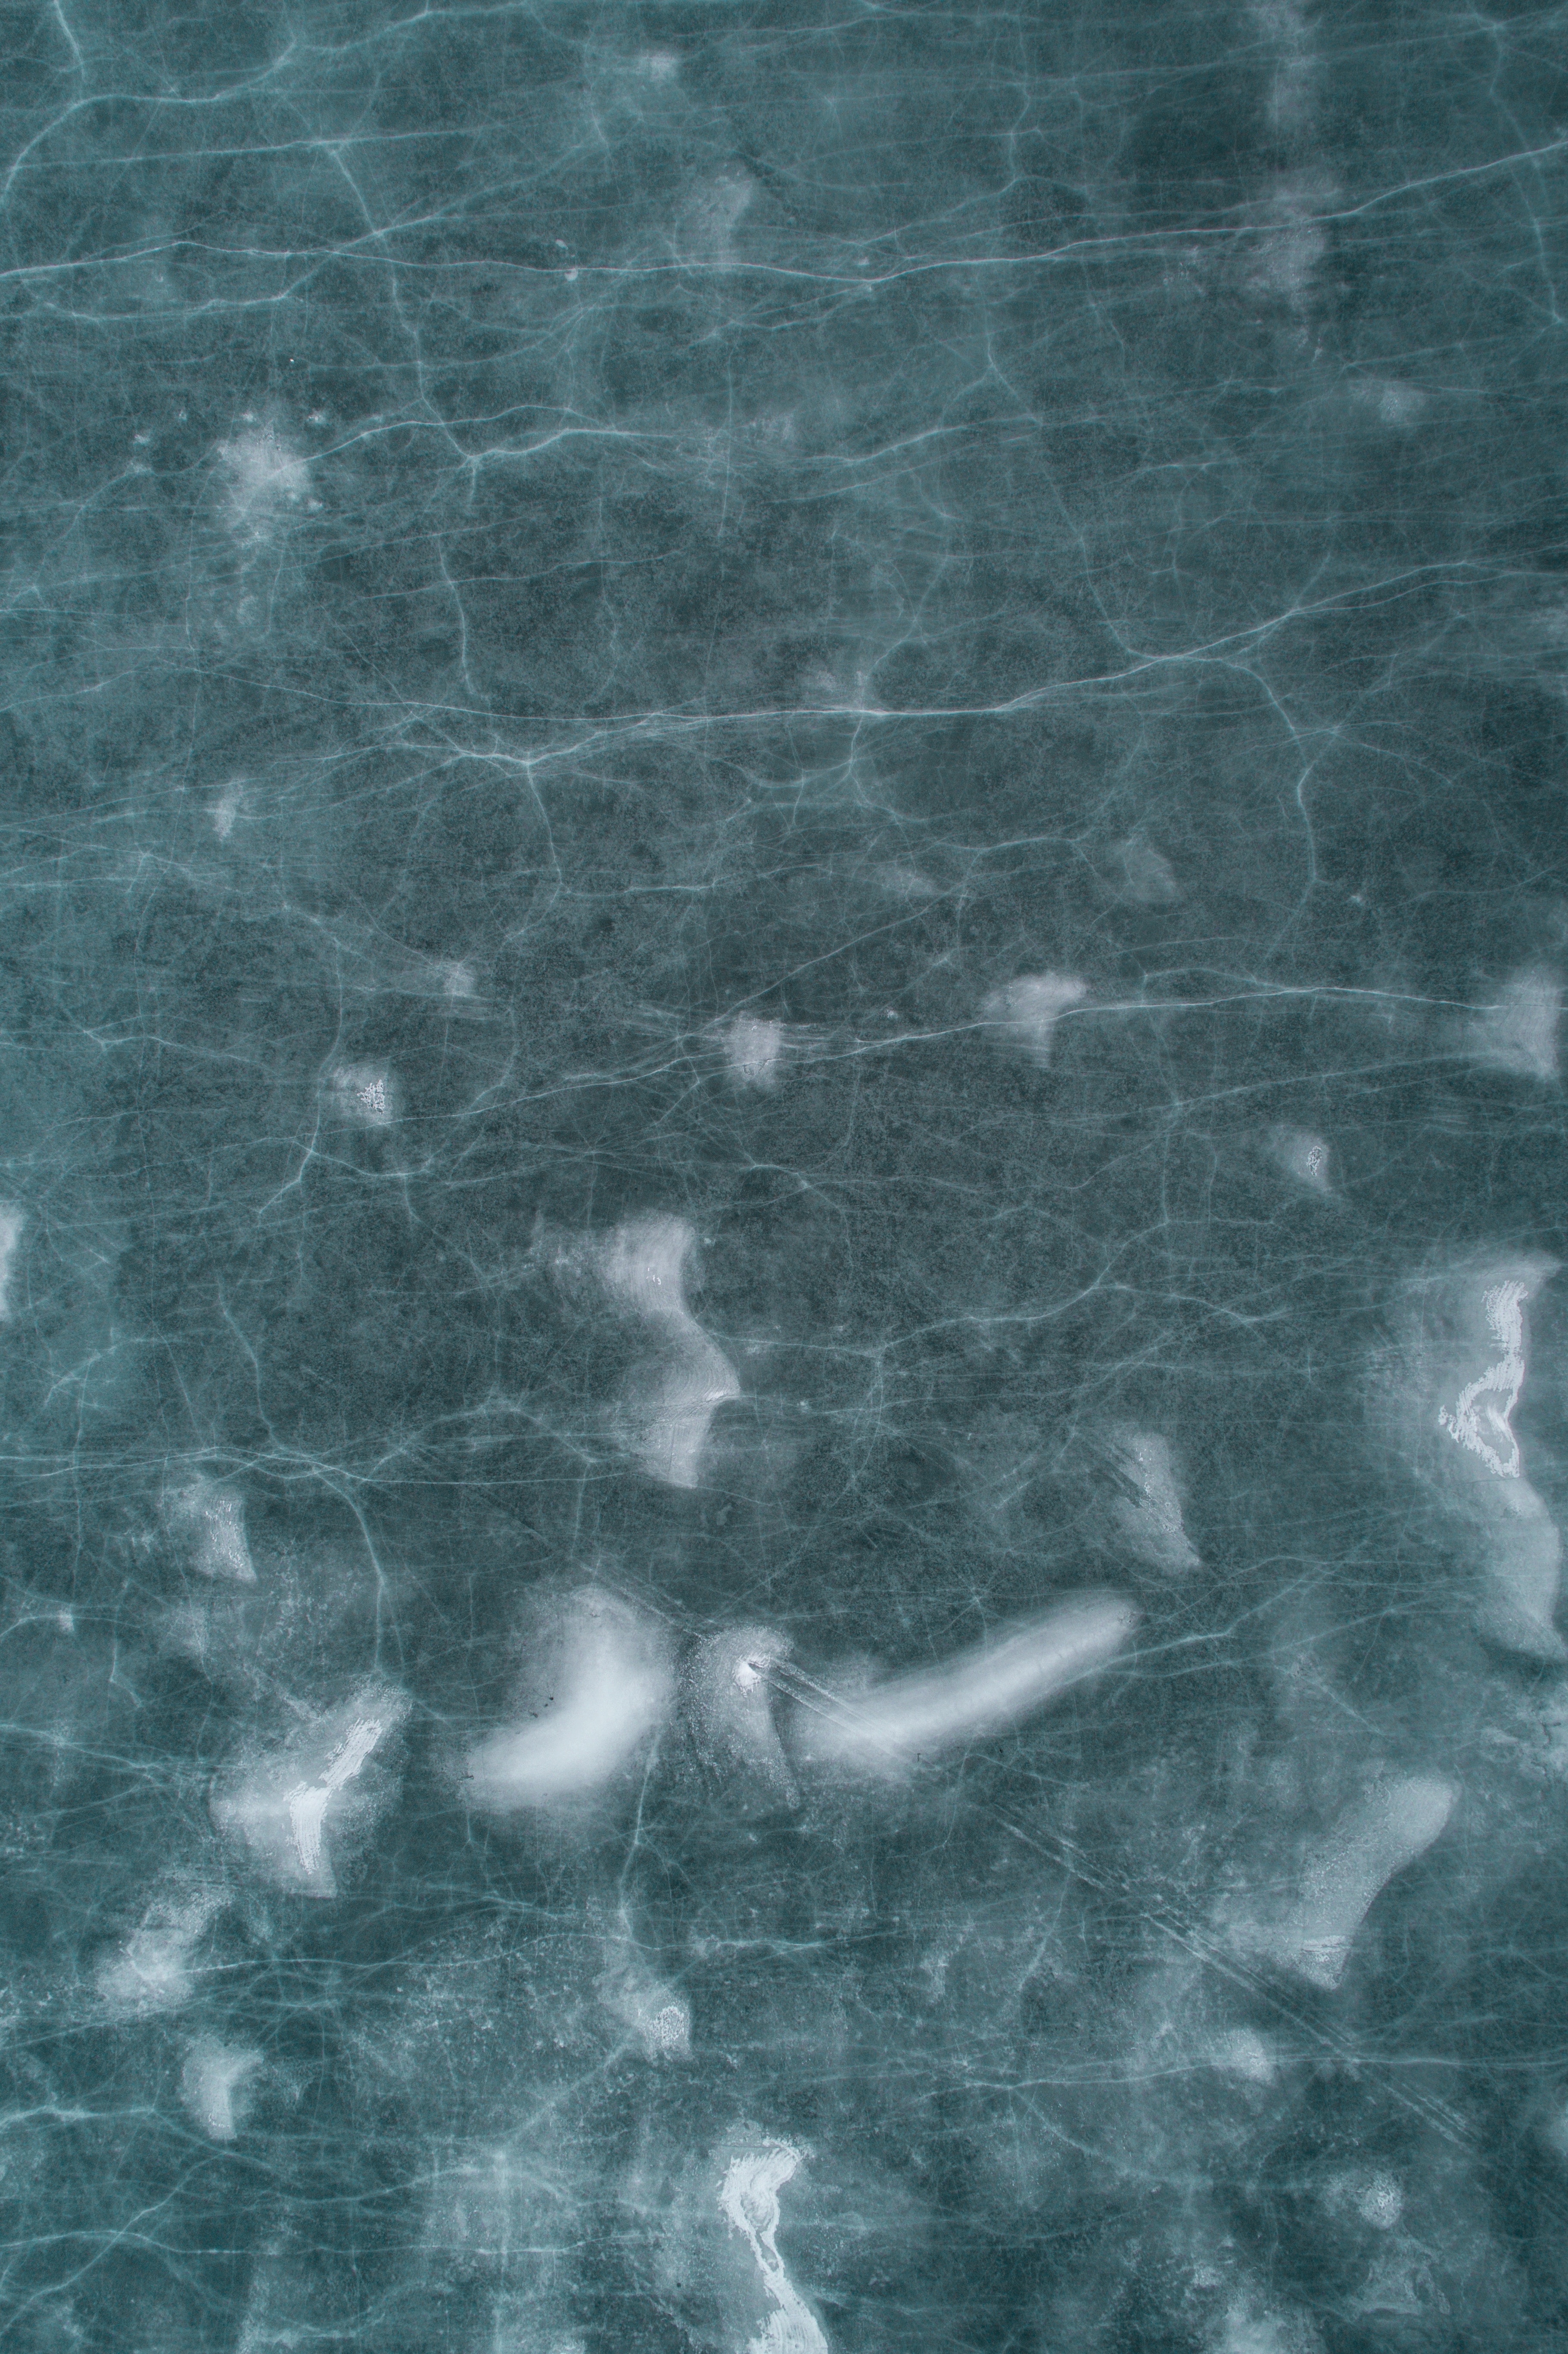
texture, floor, ice, line, green, blue, monochrome, circle, symmetry, flooring